Daisy Pearce

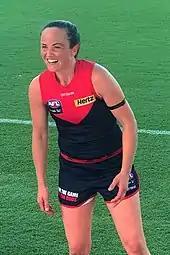
Pearce interacting with a fan after a match

Pearce was reinstated as Melbourne captain in January 2020. Coach Mick Stinear said, "With her knowledge of our game plan, and her ability to instruct, support and give feedback on and off the field, she's just the ideal person to lead this group". She ran a personal best time over two kilometres in the lead-up to the season. Later that month, Pearce made a successful return to football, playing the first three quarters of Melbourne's practice match win against Collingwood. Leading into the season, "womens.afl" journalist Sarah Black named Pearce at no. 5 on her list of the top 30 players in the AFLW. Pearce played her first AFLW match in 694 days in Melbourne's win over in round 1, playing in a new role as a defender. Pearce was named among Melbourne's best players in five of its six home-and-away matches for the season; she polled eight coaches' votes in round 2 and five in round 3, and was selected in "womens.afl"s Team of the Week for round 2. After round 6, the last two home-and-away rounds were abandoned and a modified finals series was brought forward due to the impact of the COVID-19 pandemic, allowing Melbourne to qualify for finals for the first time. Pearce was among Melbourne's best players with 22 disposals in its semi-final win over , before the finals were cancelled with no premiership awarded due to the pandemic. Pearce was selected in the initial 40-woman squad for the 2020 AFL Women's All-Australian team, and was voted as the AFLPA AFLW best captain and nominated by her teammates for the AFLPA AFLW most valuable player award for the third time.